Praefectus vigilum

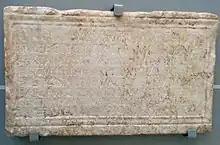
Roman Inscription showing the "cursus honorum" of Gnaeus Octavius Titinius Capito, "praefectus vigilum" under Trajan

It is noteworthy that no ancient author mentions the "praefectus vigilum" who was in office during the great Neronian fire of 64. Until two years earlier, the office had been held by Ofonius Tigellinus, who had been appointed "praefectus praetorio". It is therefore possible that at the time of the fire the office was vacant or that the person in charge (probably Plotius Firmus) was still inexperienced. Moreover, Tigellinus would certainly have brought with him the best of his collaborators among the fire brigade after his promotion, depriving the new "praefectus" of valuable assistants. This could explain why Tigellinus took command of the operations against the fire, using also the Praetorian Guards, and managed to bring it under control after six days. When the fire broke out again, he was reduced to the extreme measure of demolishing the buildings that had not yet been touched by the flames (including his possessions) in a last-ditch attempt to stop the fire.